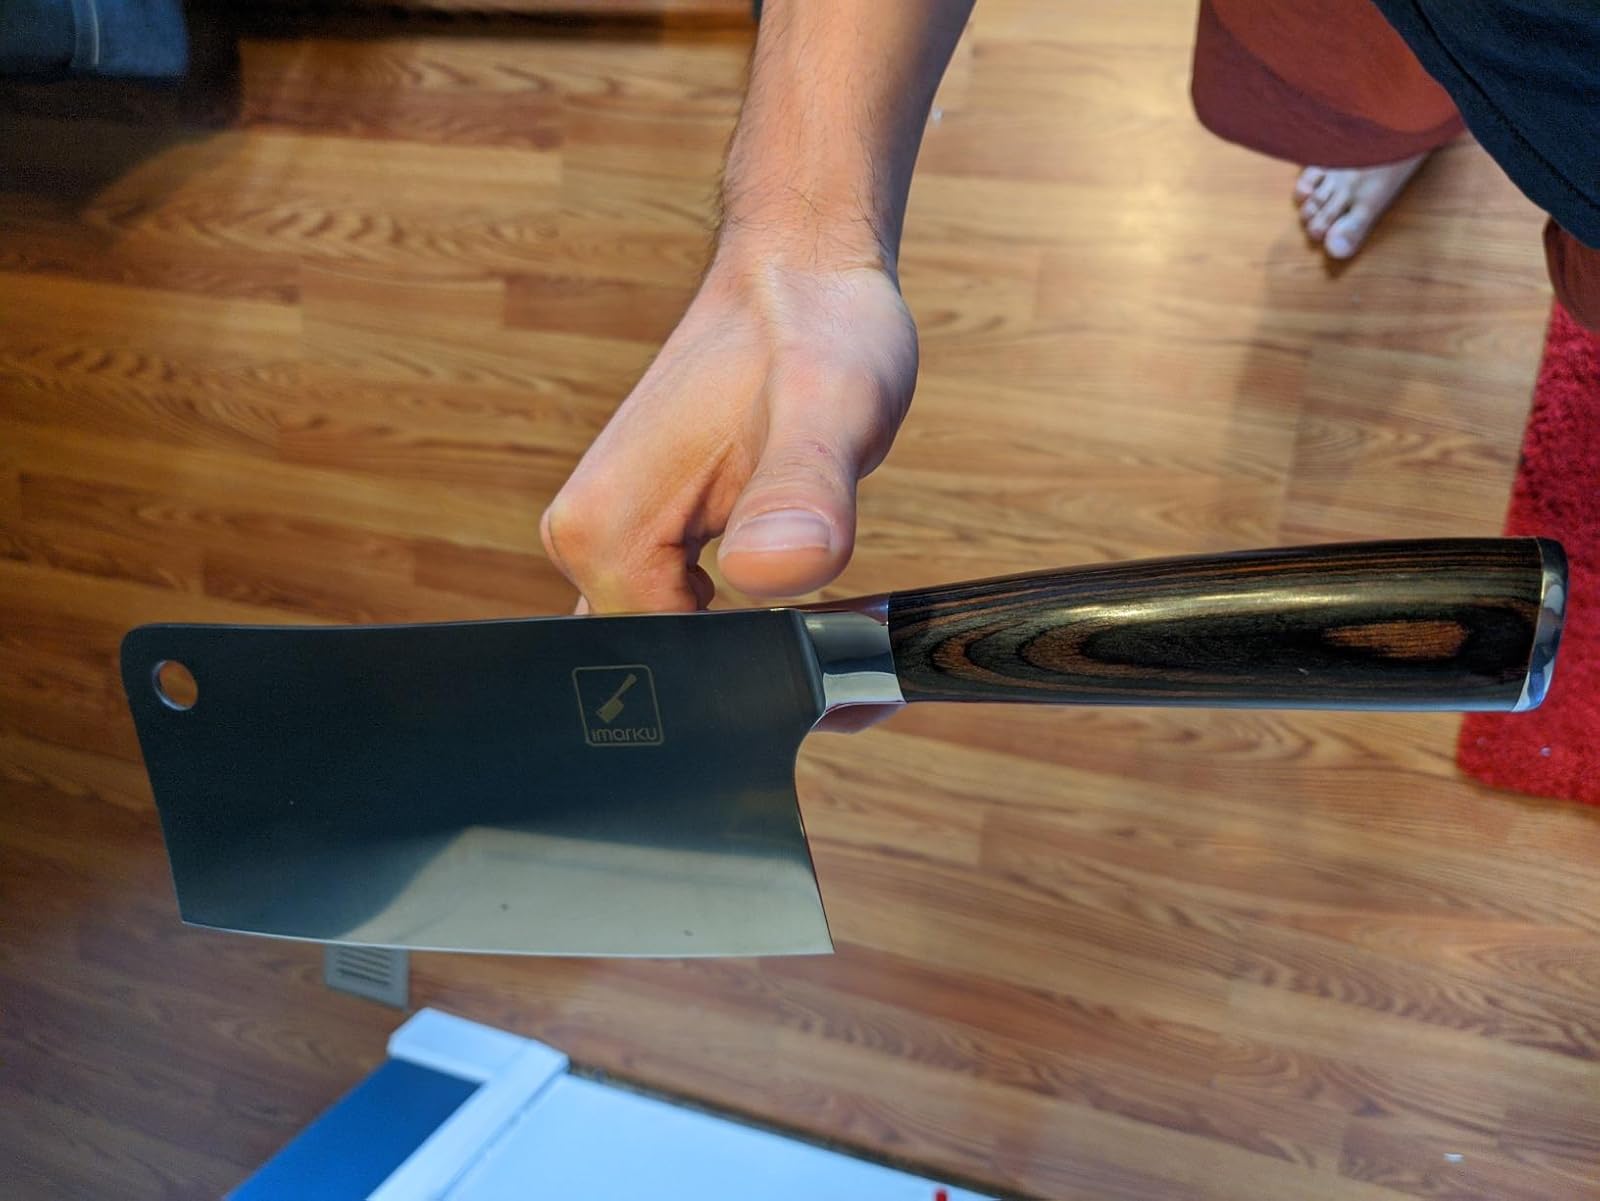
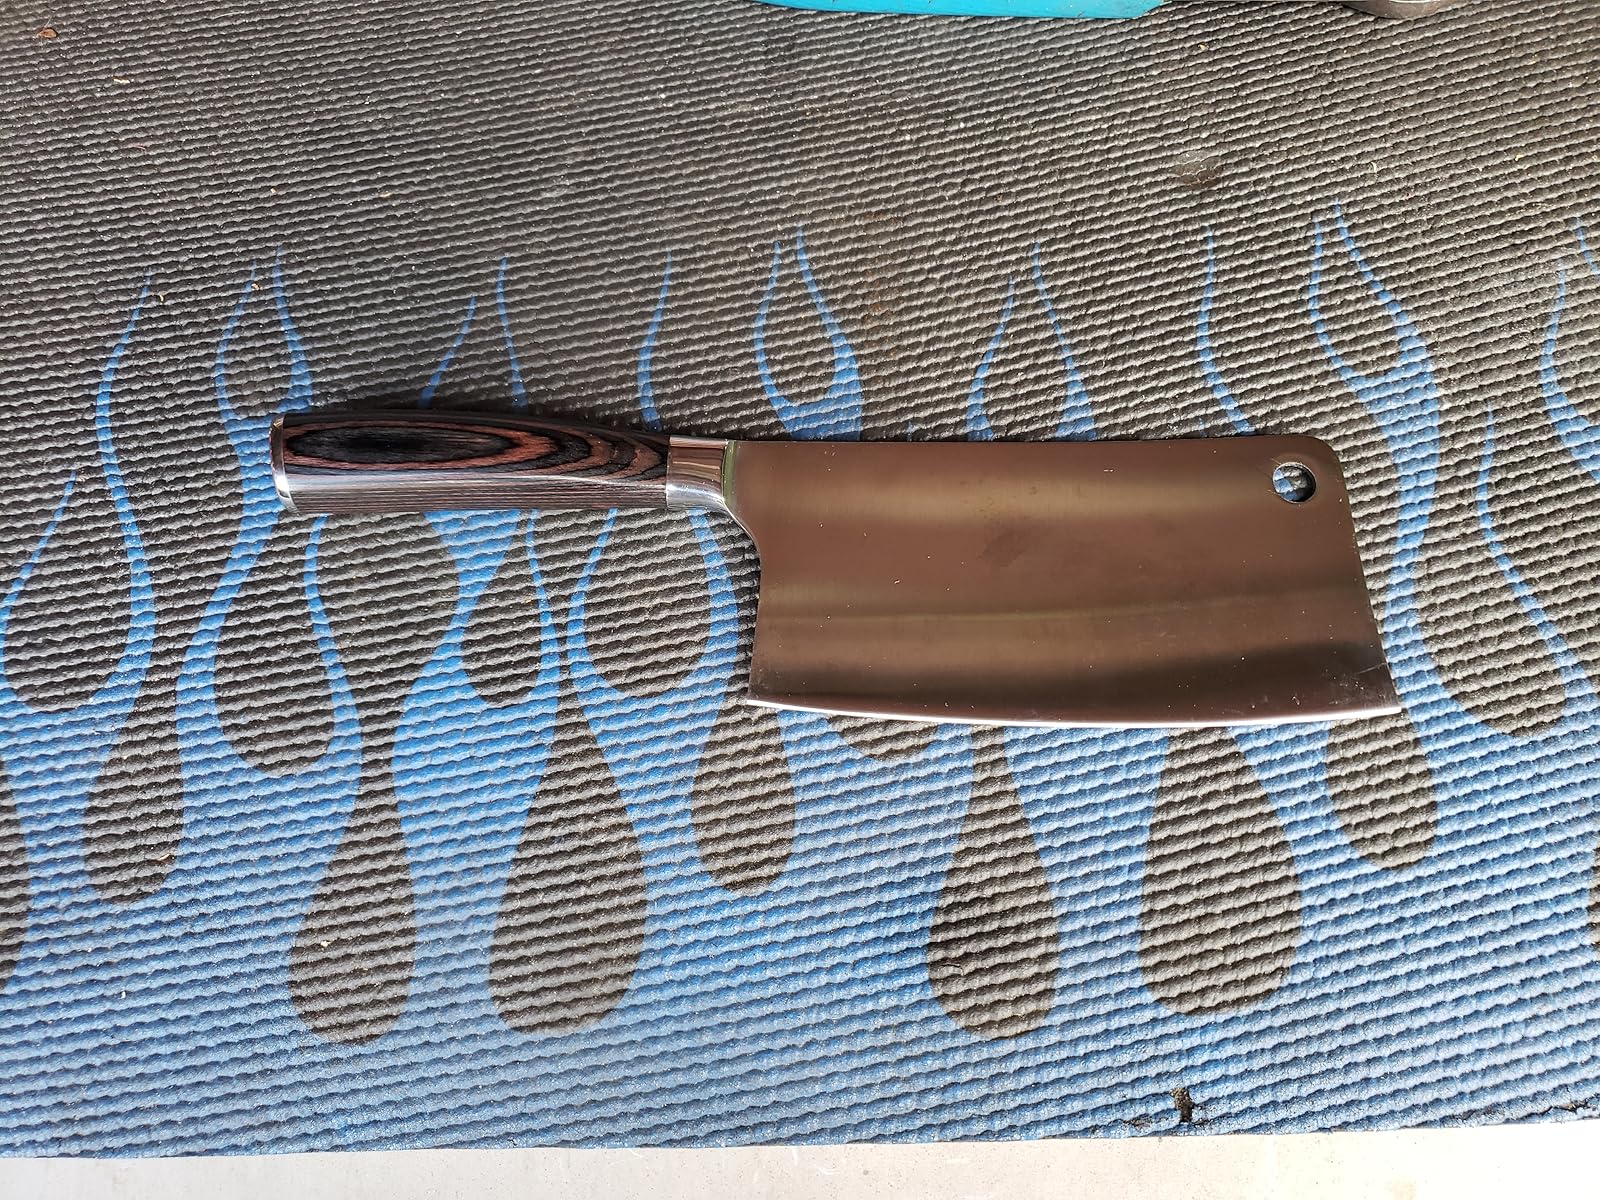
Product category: items_knife
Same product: yes